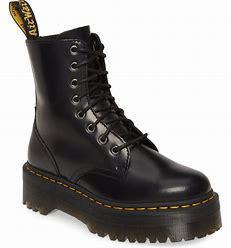
Brand: Dr.
Model: Martens 100